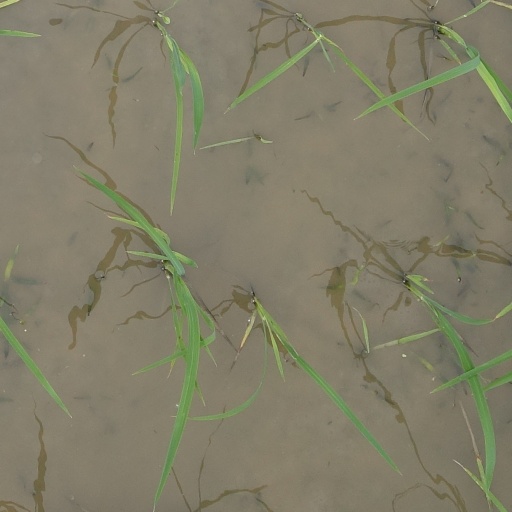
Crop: rice